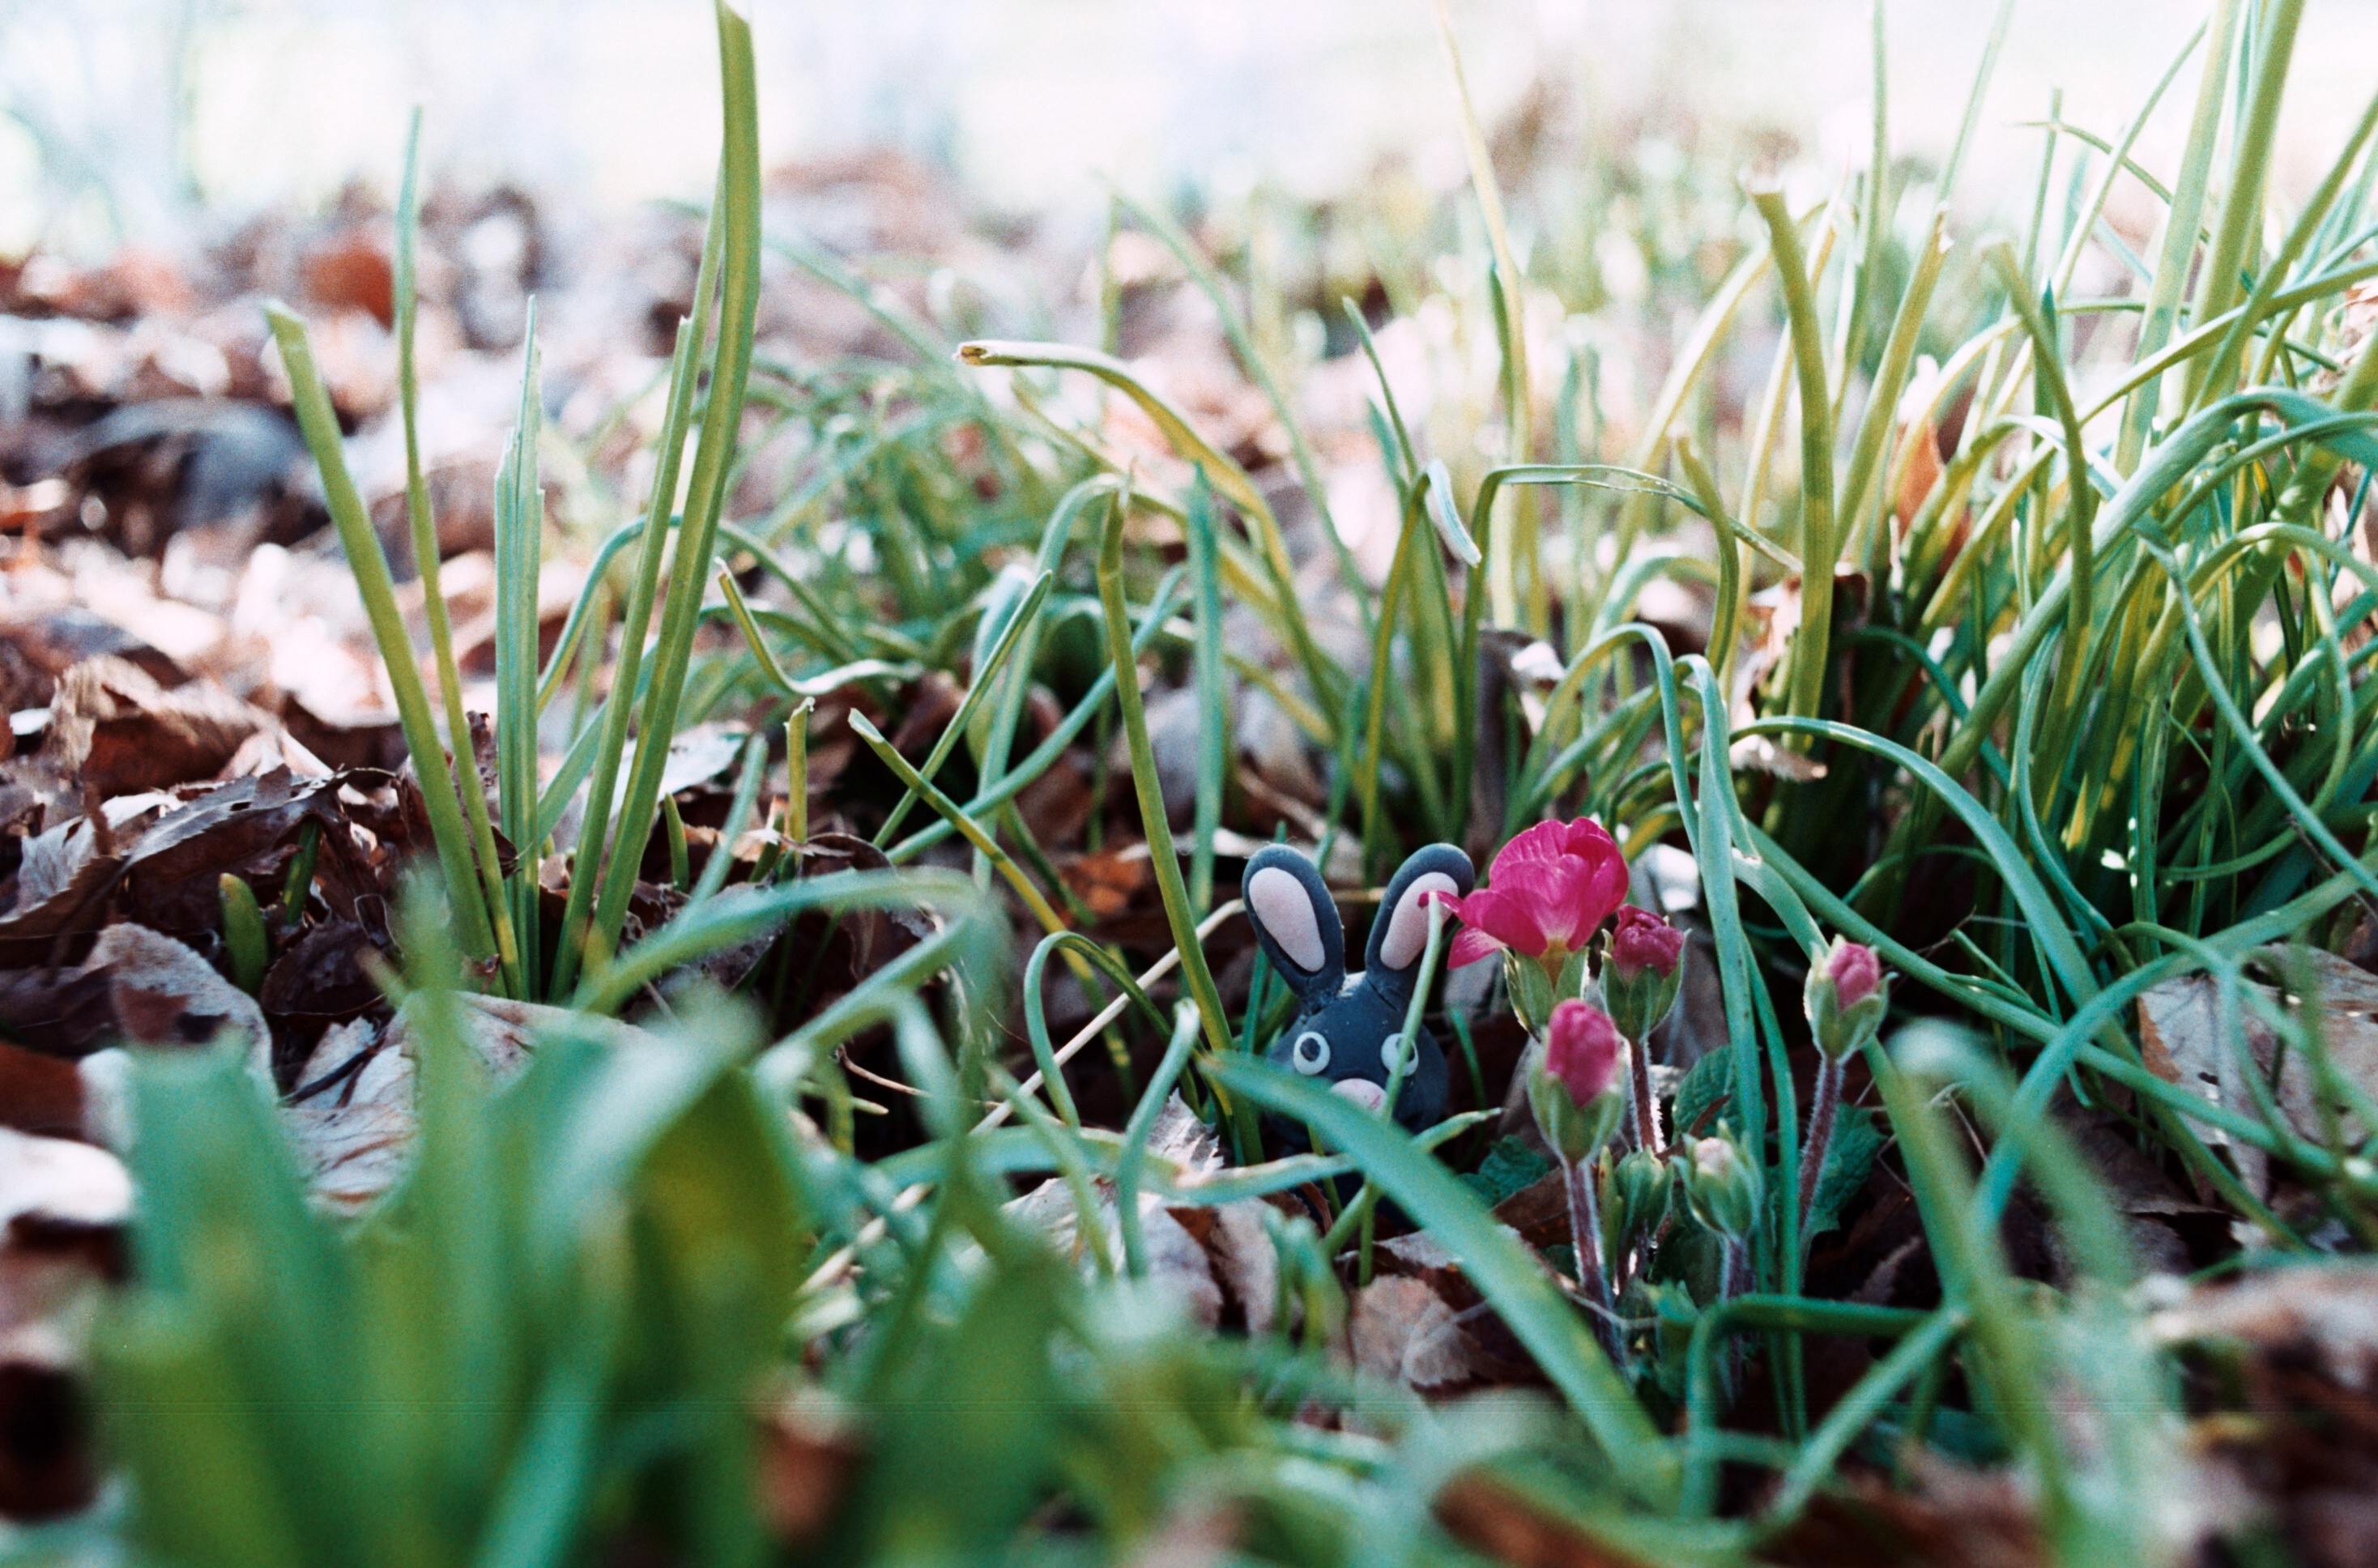
nature, grass, plant, lawn, meadow, leaf, flower, fujifilm, green, soil, botany, playing, garden, flora, rabbit, wildflower, flowers, conejo, lapin, hideandseek, yard, bunny, pentaxmesuper, smcpentaxa35mmf20, hiding, coelho, proplusii, flowering plant, grass family, land plant